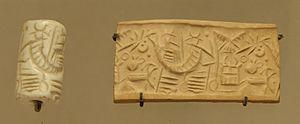
Sceau-cylindre et son impression
La période des dynasties archaïques est une phase de l'histoire de la Mésopotamie, parfois aussi appelée « dynastique archaïque », « proto-dynastique » ou encore « présargonique ». Elle dure d'environ 2900 av. J.-C., jusque vers 2340, date de l'unification de la région par Sargon d'Akkad. Succédant à la période d'Uruk qui a vu la formation des premiers États, des premières villes et l'invention de l'écriture, cette époque est caractérisée par l'existence d'États encore peu développés et peu étendus, désignés comme des « cités-États ». Leurs structures se consolident au fil du temps, jusqu'à la fin de la période qui est marquée par la constitution de l'empire d'Akkad. Du point de vue culturel, ces différentes entités politiques sont relativement homogènes, participant à une civilisation brillante qui rayonne sur une grande partie du Moyen-Orient. Les cités du pays de Sumer, situées à l'extrême sud de la Mésopotamie, sont les plus influentes ; elles sont bordées au nord par des royaumes de peuplement sémite couvrant une grande partie de la Mésopotamie et de la Syrie.